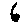
Label: 6